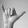
ASL letter: Y